History of Romania

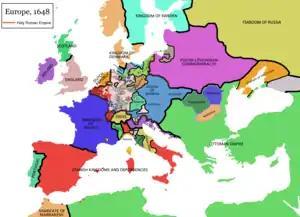
Map of Europe in 1648 showing Transylvania and the two Romanian principalities: Wallachia and Moldavia

The Goth Jordanes in his "Getica" ("The origin and deeds of the Goths"), also gives an account of Deceneus the highest priest, and considered Dacians a nation related to the Goths. Besides Zalmoxis, the Dacians believed in other deities, such as Gebeleizis, the god of storm and lightning, possibly related to the Thracian god Zibelthiurdos. Another important deity was Bendis, goddess of the moon and the hunt. By a decree of the oracle of Dodona, which required the Athenians to grant land for a shrine or temple, her cult was introduced into Attica by immigrant Thracian residents, and, though Thracian and Athenian processions remained separate, both cult and festival became so popular that in Plato's time (c. 429–13 BC) its festivities were naturalized as an official ceremony of the Athenian city-state, called the Bendideia.